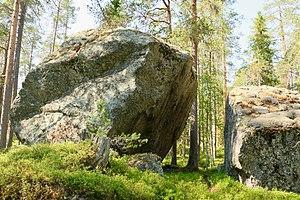
Le parc national de Björnlandet est un parc national de Suède situé dans le sud-est de la province de Laponie, dans le comté de Västerbotten. Il couvre 2 369 ha, dont la majeure partie est occupée par une forêt primaire ou ancienne.